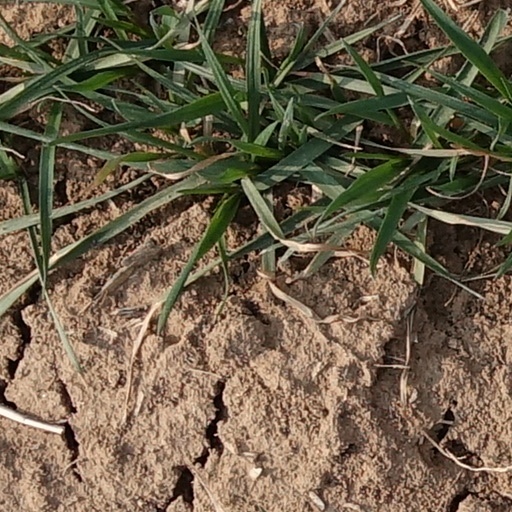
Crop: wheat